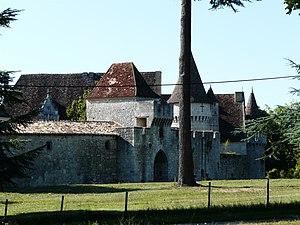
Le château de Bridoire, Ribagnac, Dordogne, France Object location44°
Le sentier de grande randonnée 636 relie Monbazillac à Lacapelle-Biron. Il ne traverse que ces deux départements.
Ribagnac est une commune française située dans le département de la Dordogne, en région Nouvelle-Aquitaine.